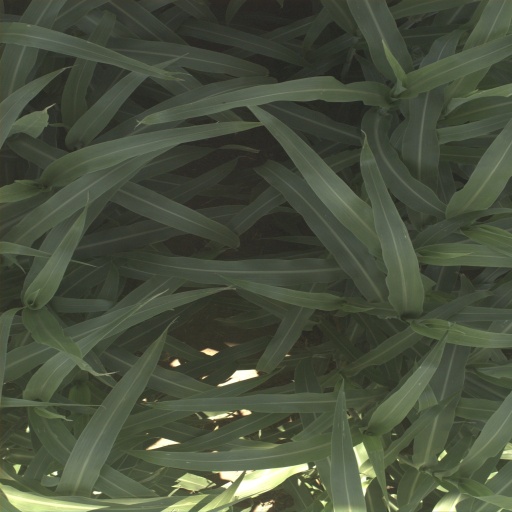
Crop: sorghum